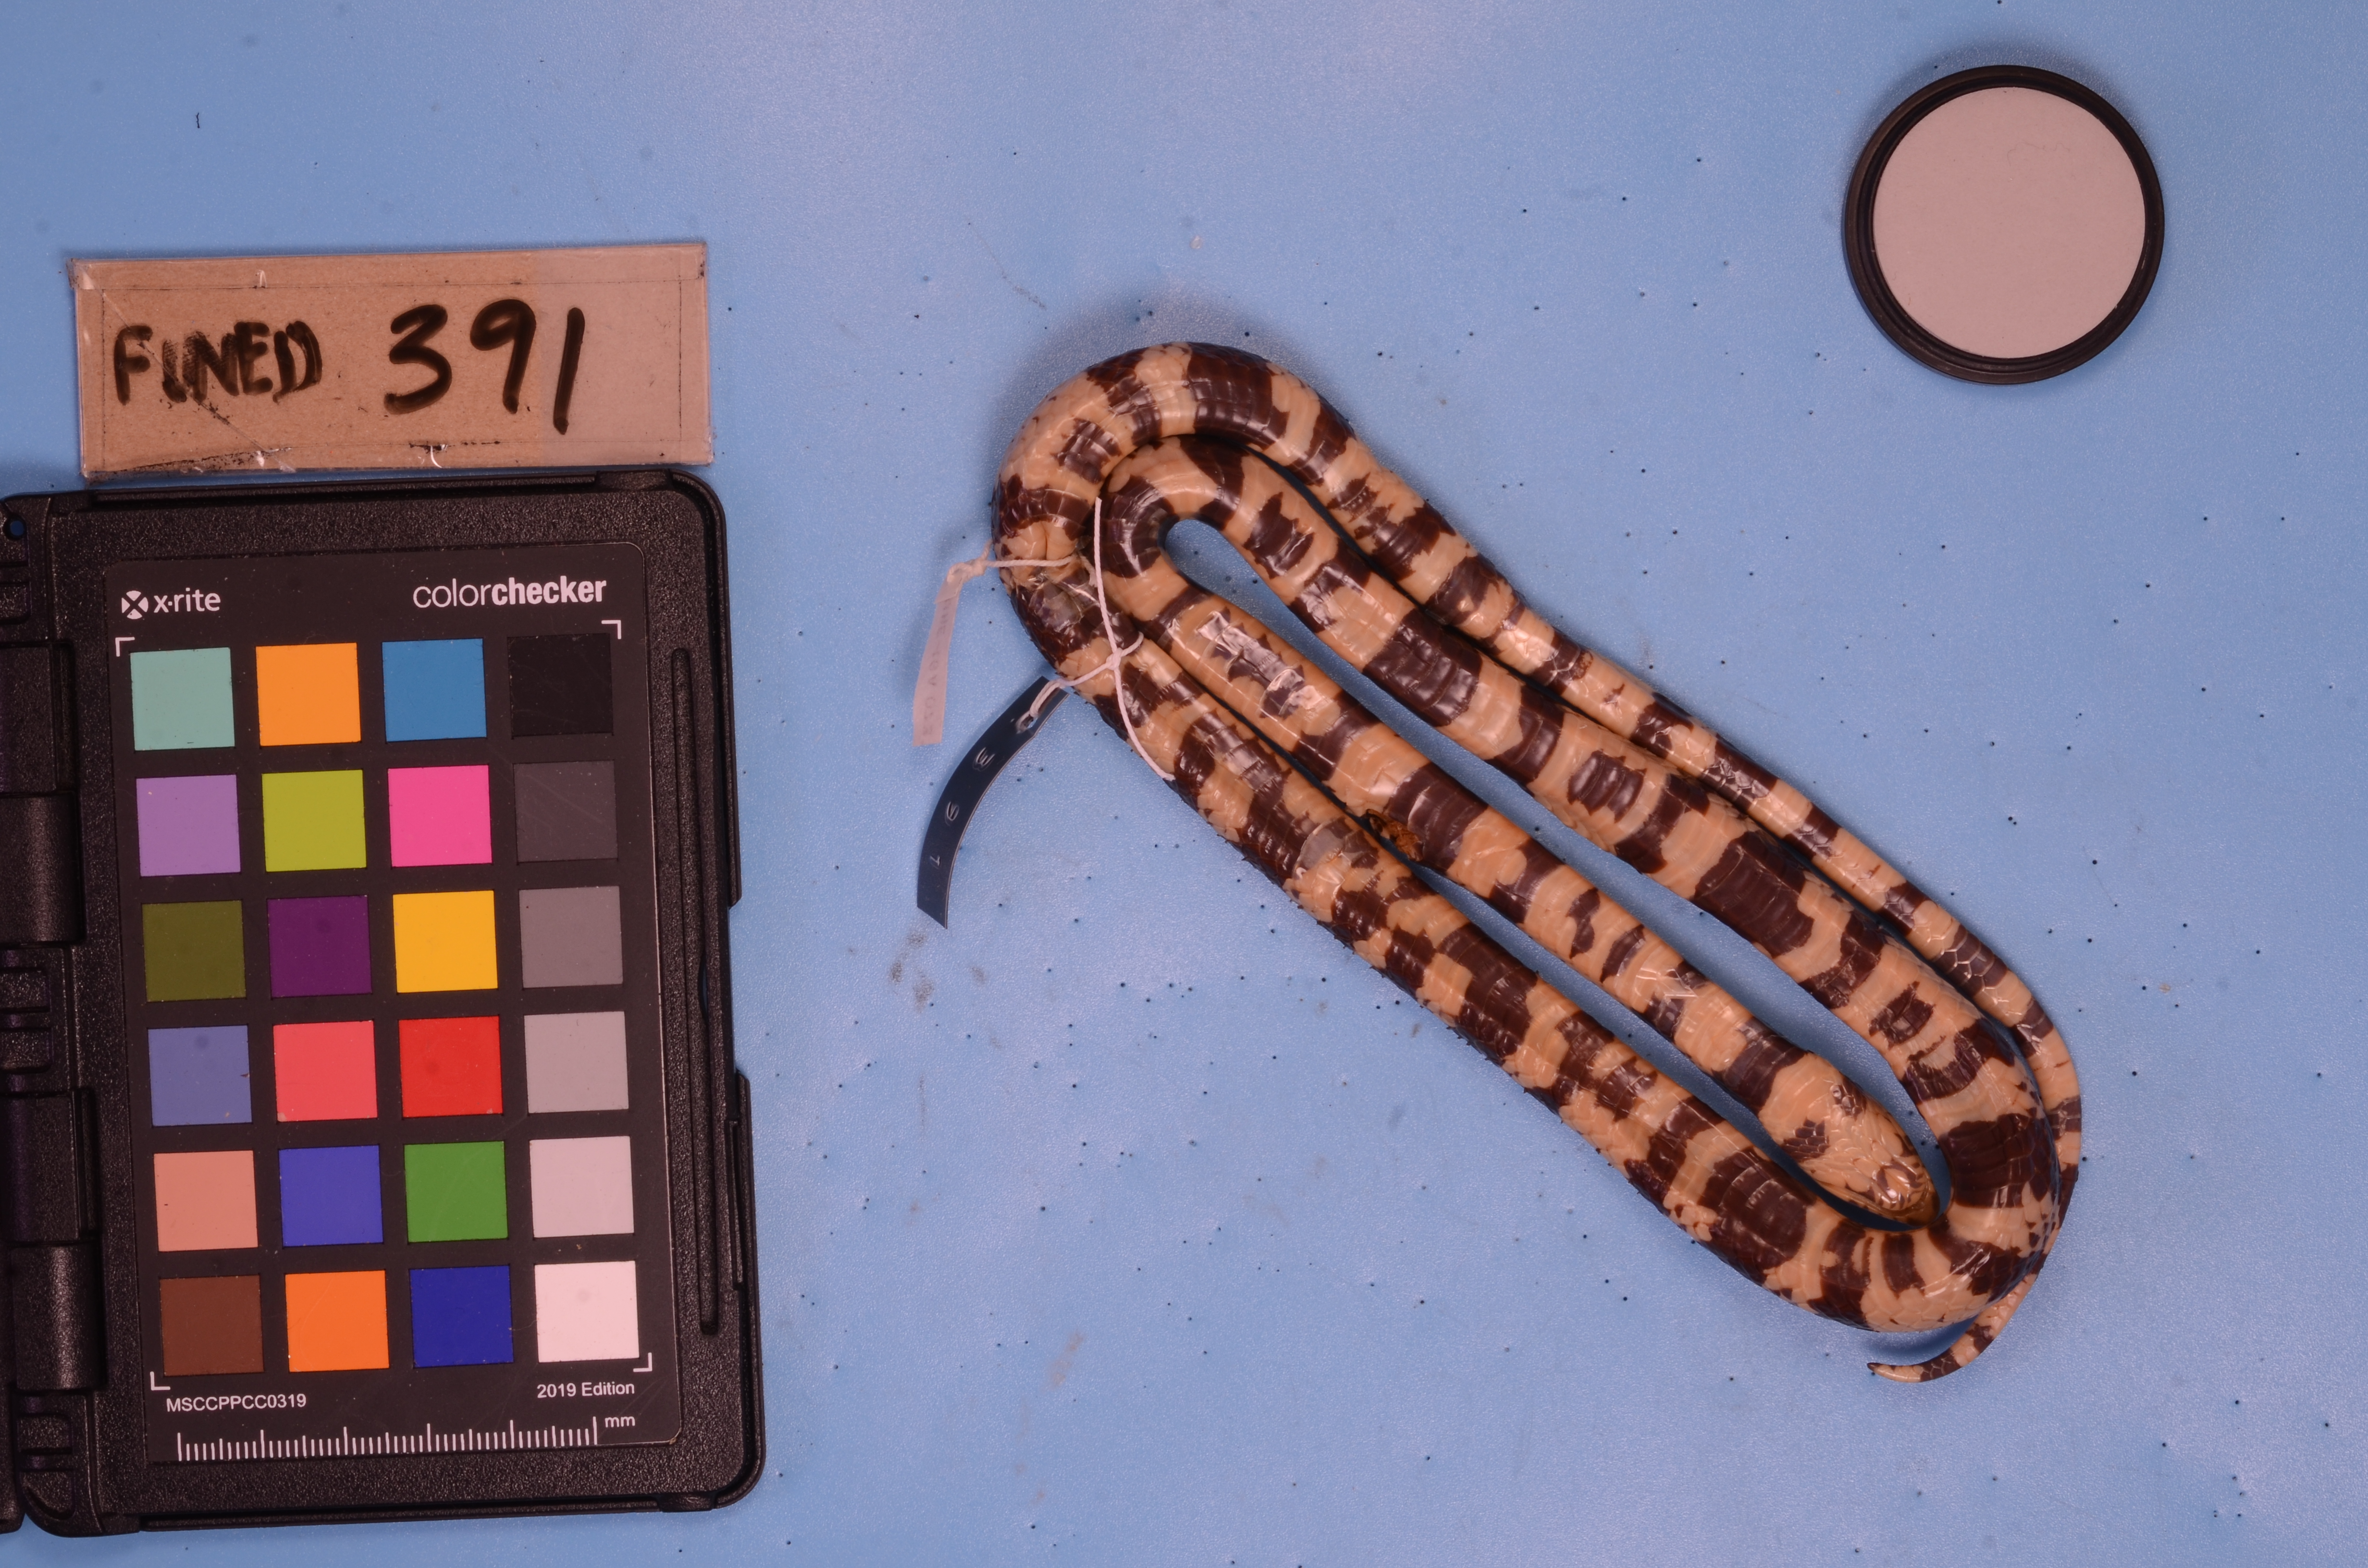
Species: Simophis rhinostoma
View: ventral
Mimicry status: mimic